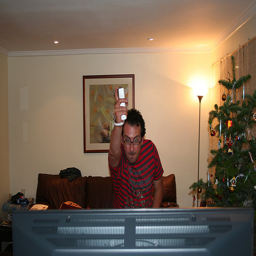
A man in a living room playing video games
man having fun with a video game system
an image of a man playing a video game
A gamer holds up a video game remote controller.
A man actively plays wii in front of a television screen.